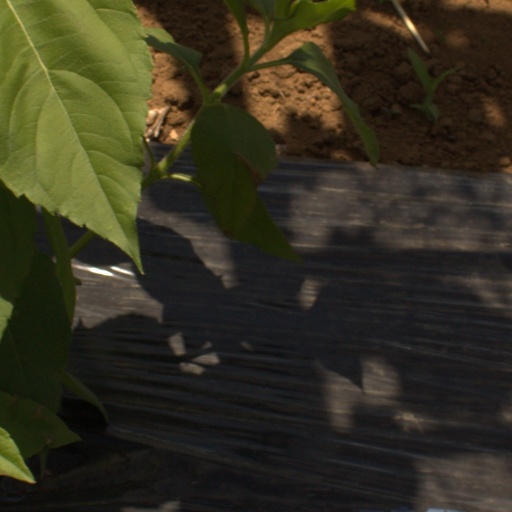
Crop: Jerusalem artichoke